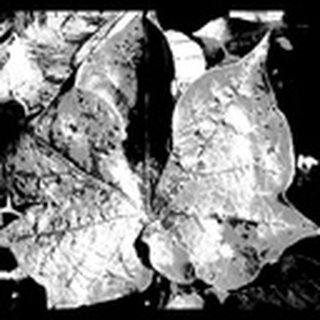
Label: cotton_bacterial_blight